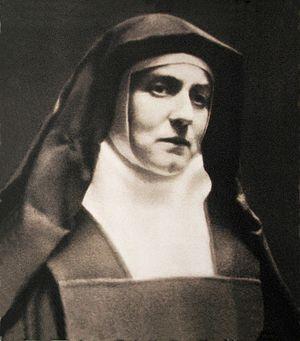
Cette liste de saints concerne les saints, bienheureux, et vénérables reconnus comme tels par l'Église catholique, ayant vécu au XXᵉ siècle. Sur cette période, l'Église a donné comme modèles évangéliques 152 saints et 2 038 bienheureux.
Edith Stein, en religion sœur Thérèse-Bénédicte de la Croix, née le 12 octobre 1891 à Breslau, dans l'Empire allemand, déportée le 2 août 1942, internée au camp d'extermination nazi d'Auschwitz, dans le territoire polonais occupé par le Troisième Reich où elle fut mise à mort le 9 août 1942, est une philosophe et théologienne allemande d'origine juive devenue religieuse carmélite. Elle a été canonisée par le pape Jean-Paul II le 11 octobre 1998. « Philosophe crucifiée », faite cosainte patronne de l'Europe par le pape Jean-Paul II le 1ᵉʳ octobre 1999, à l'ouverture du synode des évêques sur l'Europe, en même temps que Brigitte de Suède et Catherine de Sienne.
La Crèche et la Croix est un ouvrage publié en 1995 aux éditions Ad Solem, et regroupant cinq textes de d'Edith Stein : une conférence donnée en 1931 et quatre méditations rédigées par la carmélite entre 1934 et 1941. Les textes abordent les thèmes du Mystère de Noël, et de la Croix.
Le pape Jean-Paul II a canonisé, pendant son pontificat 482 saints, au cours de 52 cérémonies de canonisation, parmi lesquelles 38 se sont déroulées au Vatican et 14 au cours des visites pastorales qu'il a effectuées hors d'Italie. En presque 27 ans de pontificat, Jean-Paul II a quasiment canonisé autant de personnes que durant les cinq derniers siècles.